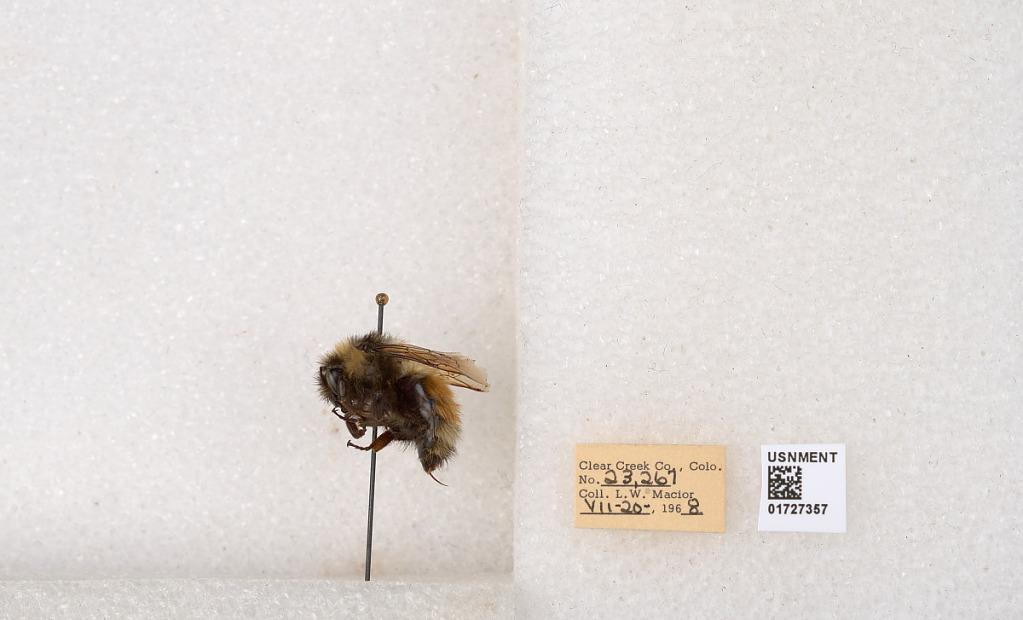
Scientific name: Bombus (Pyrobombus) sylvicola Kirby
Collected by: L. Macior
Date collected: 1968-7-20
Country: United States
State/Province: Colorado
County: Clear Creek
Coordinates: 39.6891, -105.644